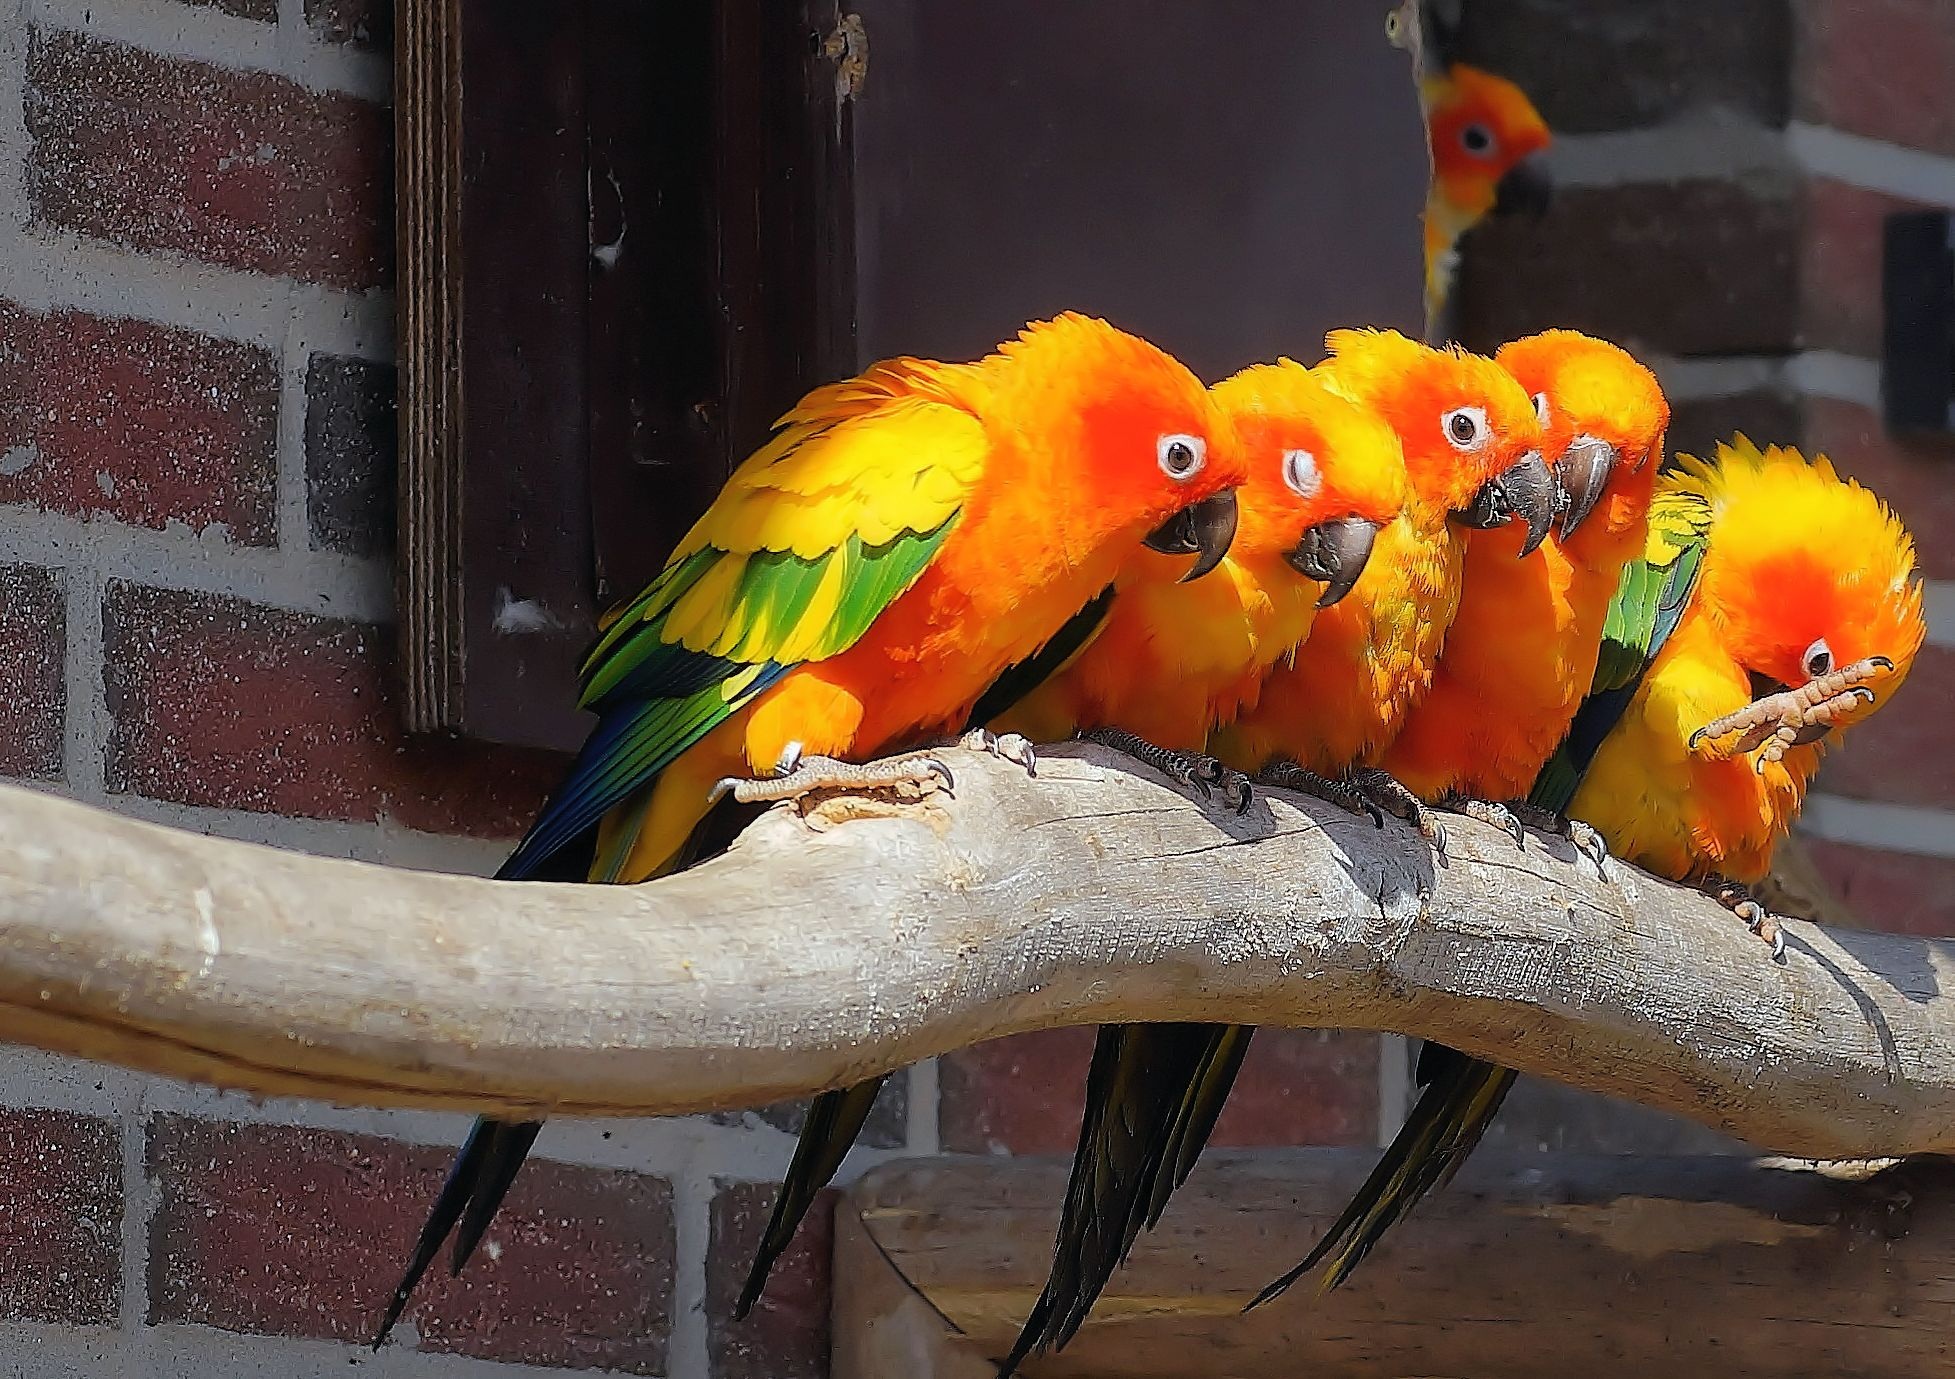
bird, beak, color, colorful, yellow, fauna, lorikeet, lovebird, macaw, birds, vertebrate, parrot, beautiful, parrots, parakeet, multi coloured, aras, common pet parakeet